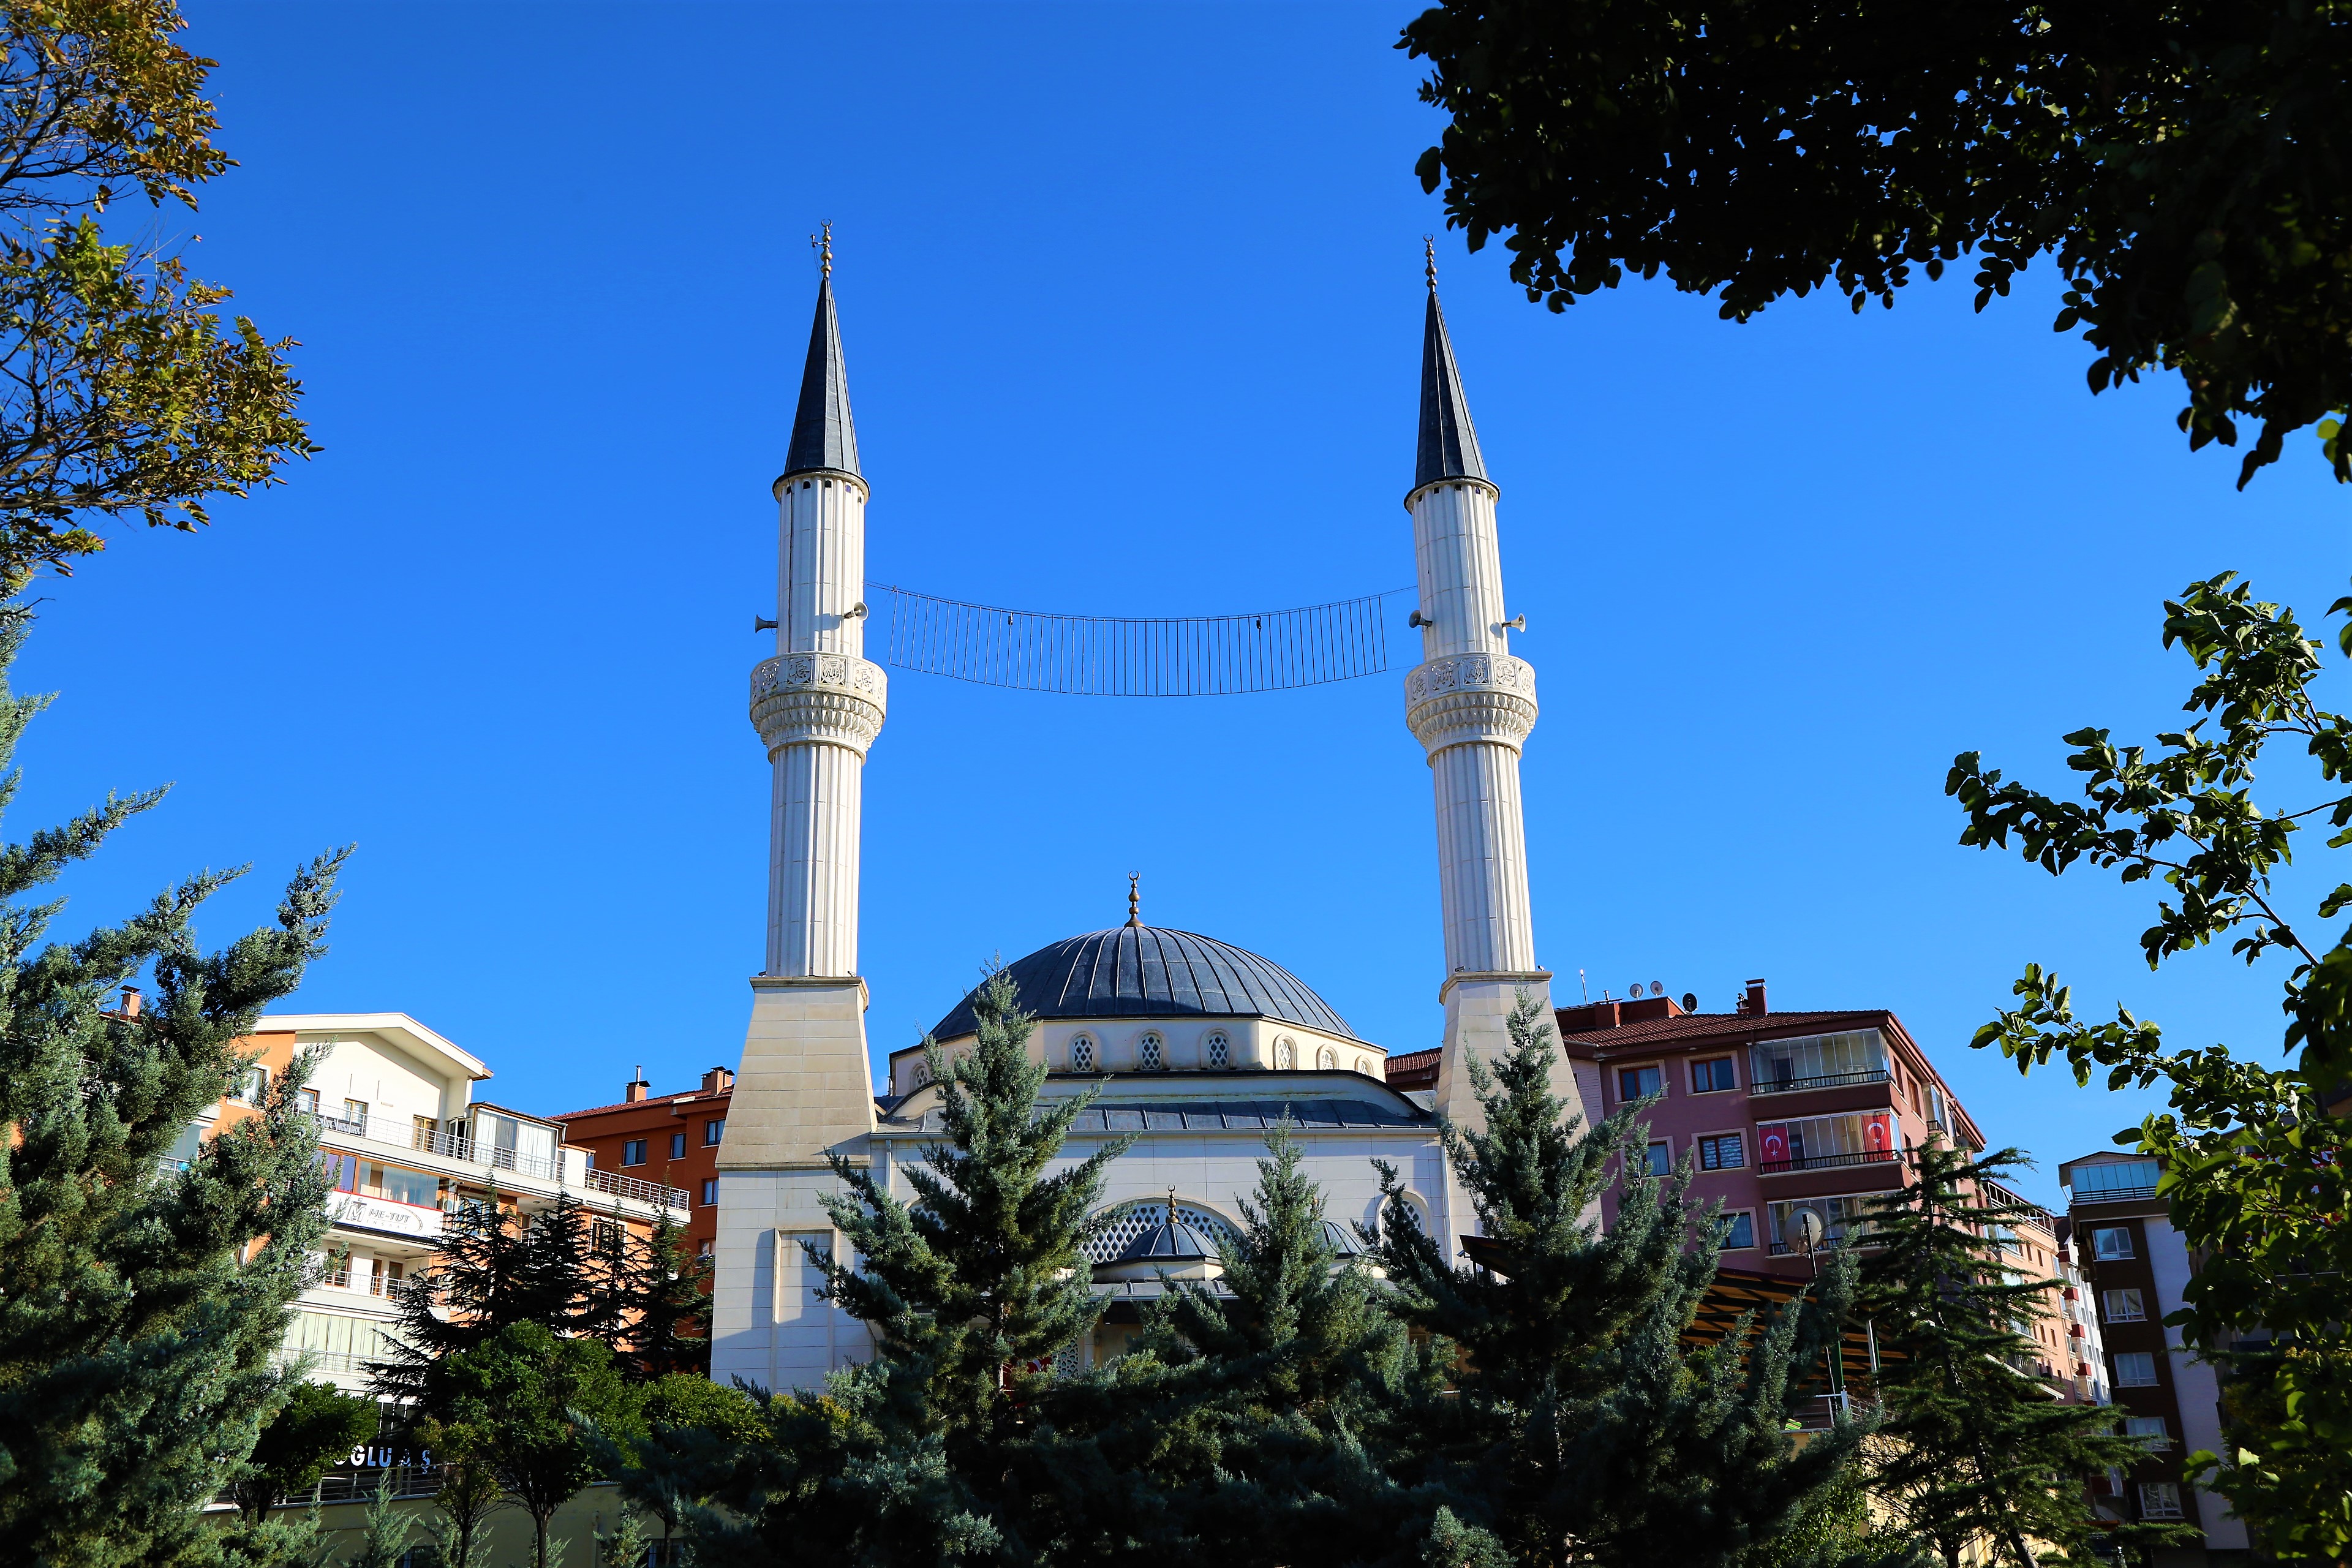
mosque, minaret, religion, islam, architecture, city, landmark, place of worship, building, khanqah, byzantine architecture, tree, dome, spire, sky, tower, steeple, historic site, plant, tourism, tourist attraction